Robert H. Goddard

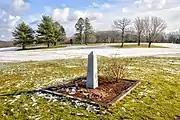
Obelisk marks the Goddard Rocket Launching Site

Goddard received 214 patents for his work, of which 131 were awarded after his death. Among the most influential patents were: